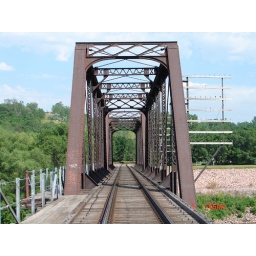
Rail road bridge crossing the Big Sioux River in Sioux City